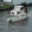
Label: ship